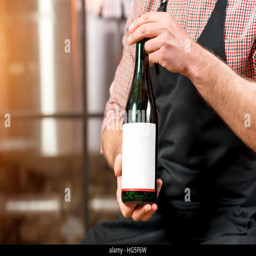
bottle of wine or beer at the manufacturing